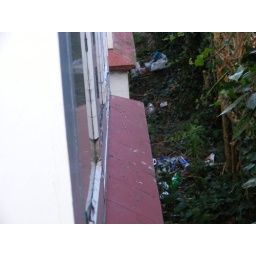
Junk... that the clactonians live off, and ditch in by my bedroom window